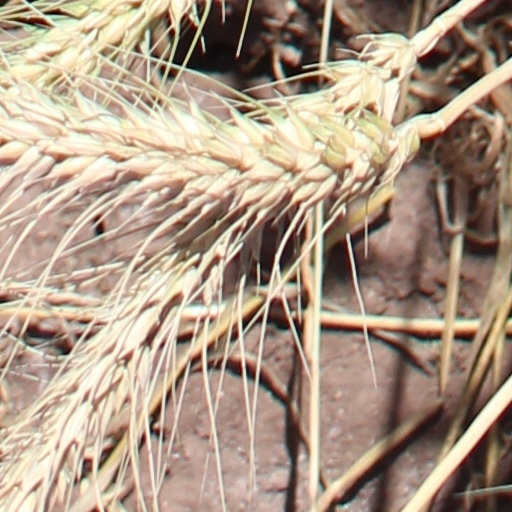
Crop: wheat